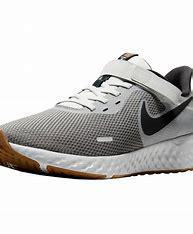
Brand: Nike
Model: Revolution 5 Flyease